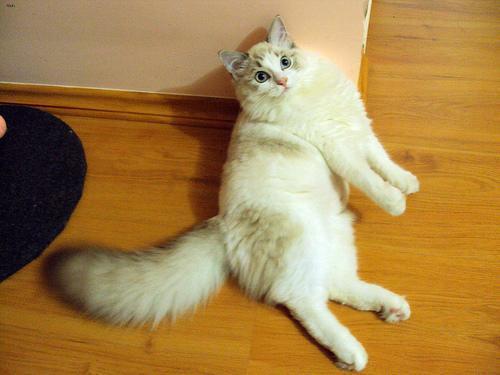
Ragdoll